Oscar Garden

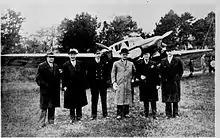
The opening of Hall Caine Airport, Isle of Man, Tuesday, 30 April 1935. Left to right: T.J. Rubens and J.J. Faragher, vice-chairman and chairman of Ramsey Town Commissioners; Captain Oscar Garden; Alderman J. Skillicorn (Mayor of Douglas); Percy Shimmin (Douglas Town Clerk) and W.E. Faragher (Ramsey Town Clerk)

During his time operating for United Airways Limited Captain Garden was instrumental in the establishment of scheduled commercial air services from Hall Caine Airport, Isle of Man, during the mid 1930s.